Raaz (2002 film)

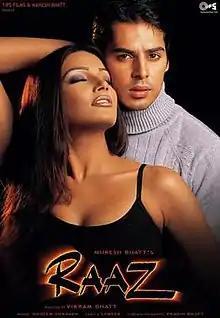
Theatrical release poster

Raaz: Do You Want to Know Secret is a 2002 Indian supernatural horror film directed by Vikram Bhatt. The film stars Dino Morea and Bipasha Basu in lead roles, with Malini Sharma and Ashutosh Rana in supporting roles. In the media, the film is widely regarded as a landmark film in the history of Indian cinema and considered as one of the best Hindi horror cinemas. American entertainment publication "Collider" has considered it better than the original. The film is an unofficial adaptation of the American film "What Lies Beneath" (2000).